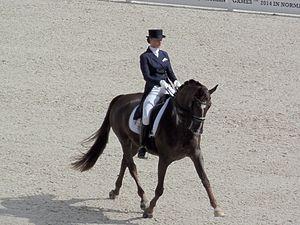
Marina Aframeeva en selle sur Vosk lors des Jeux équestres mondiaux, le 26 août 2014 au stade d'Ornano à Caen (Normandie, France).